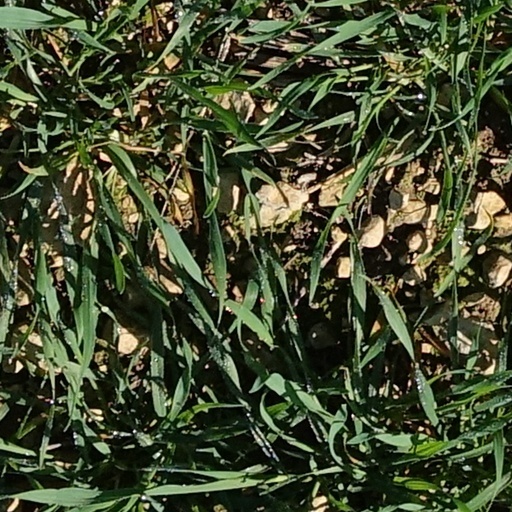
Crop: wheat